Regalian

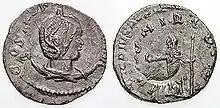
Antoninianus of Regalian's wife, Sulpicia Dryantilla

Very little of Regalian's life and career is recorded in surviving literary sources. The often unreliable "Historia Augusta", a late Roman collection of imperial biographies, records that Regalian was of Dacian origin, and a descendant of Decebalus, the king of Dacia who had been defeated with great effort by emperor Trajan in 105–107. This story is unlikely to be true, and it is more likely that Regalian was a Roman of senatorial rank, given that he was married to Sulpicia Dryantilla, a woman of a prestigious senatorial family. The full name of Regalian, P. C. Regalianus, only appears on his coinage. Some ancient historians even got this name wrong: Eutropius (late fourth century) called him 'Trebellianus' and Aurelius Victor (also late fourth century) called him 'Regillianus', 'Religilianus' and 'Religianus'. Aurelius Victor's misspellings might reflect deliberate distortion or the pronunciation of his name in Vulgar Latin.